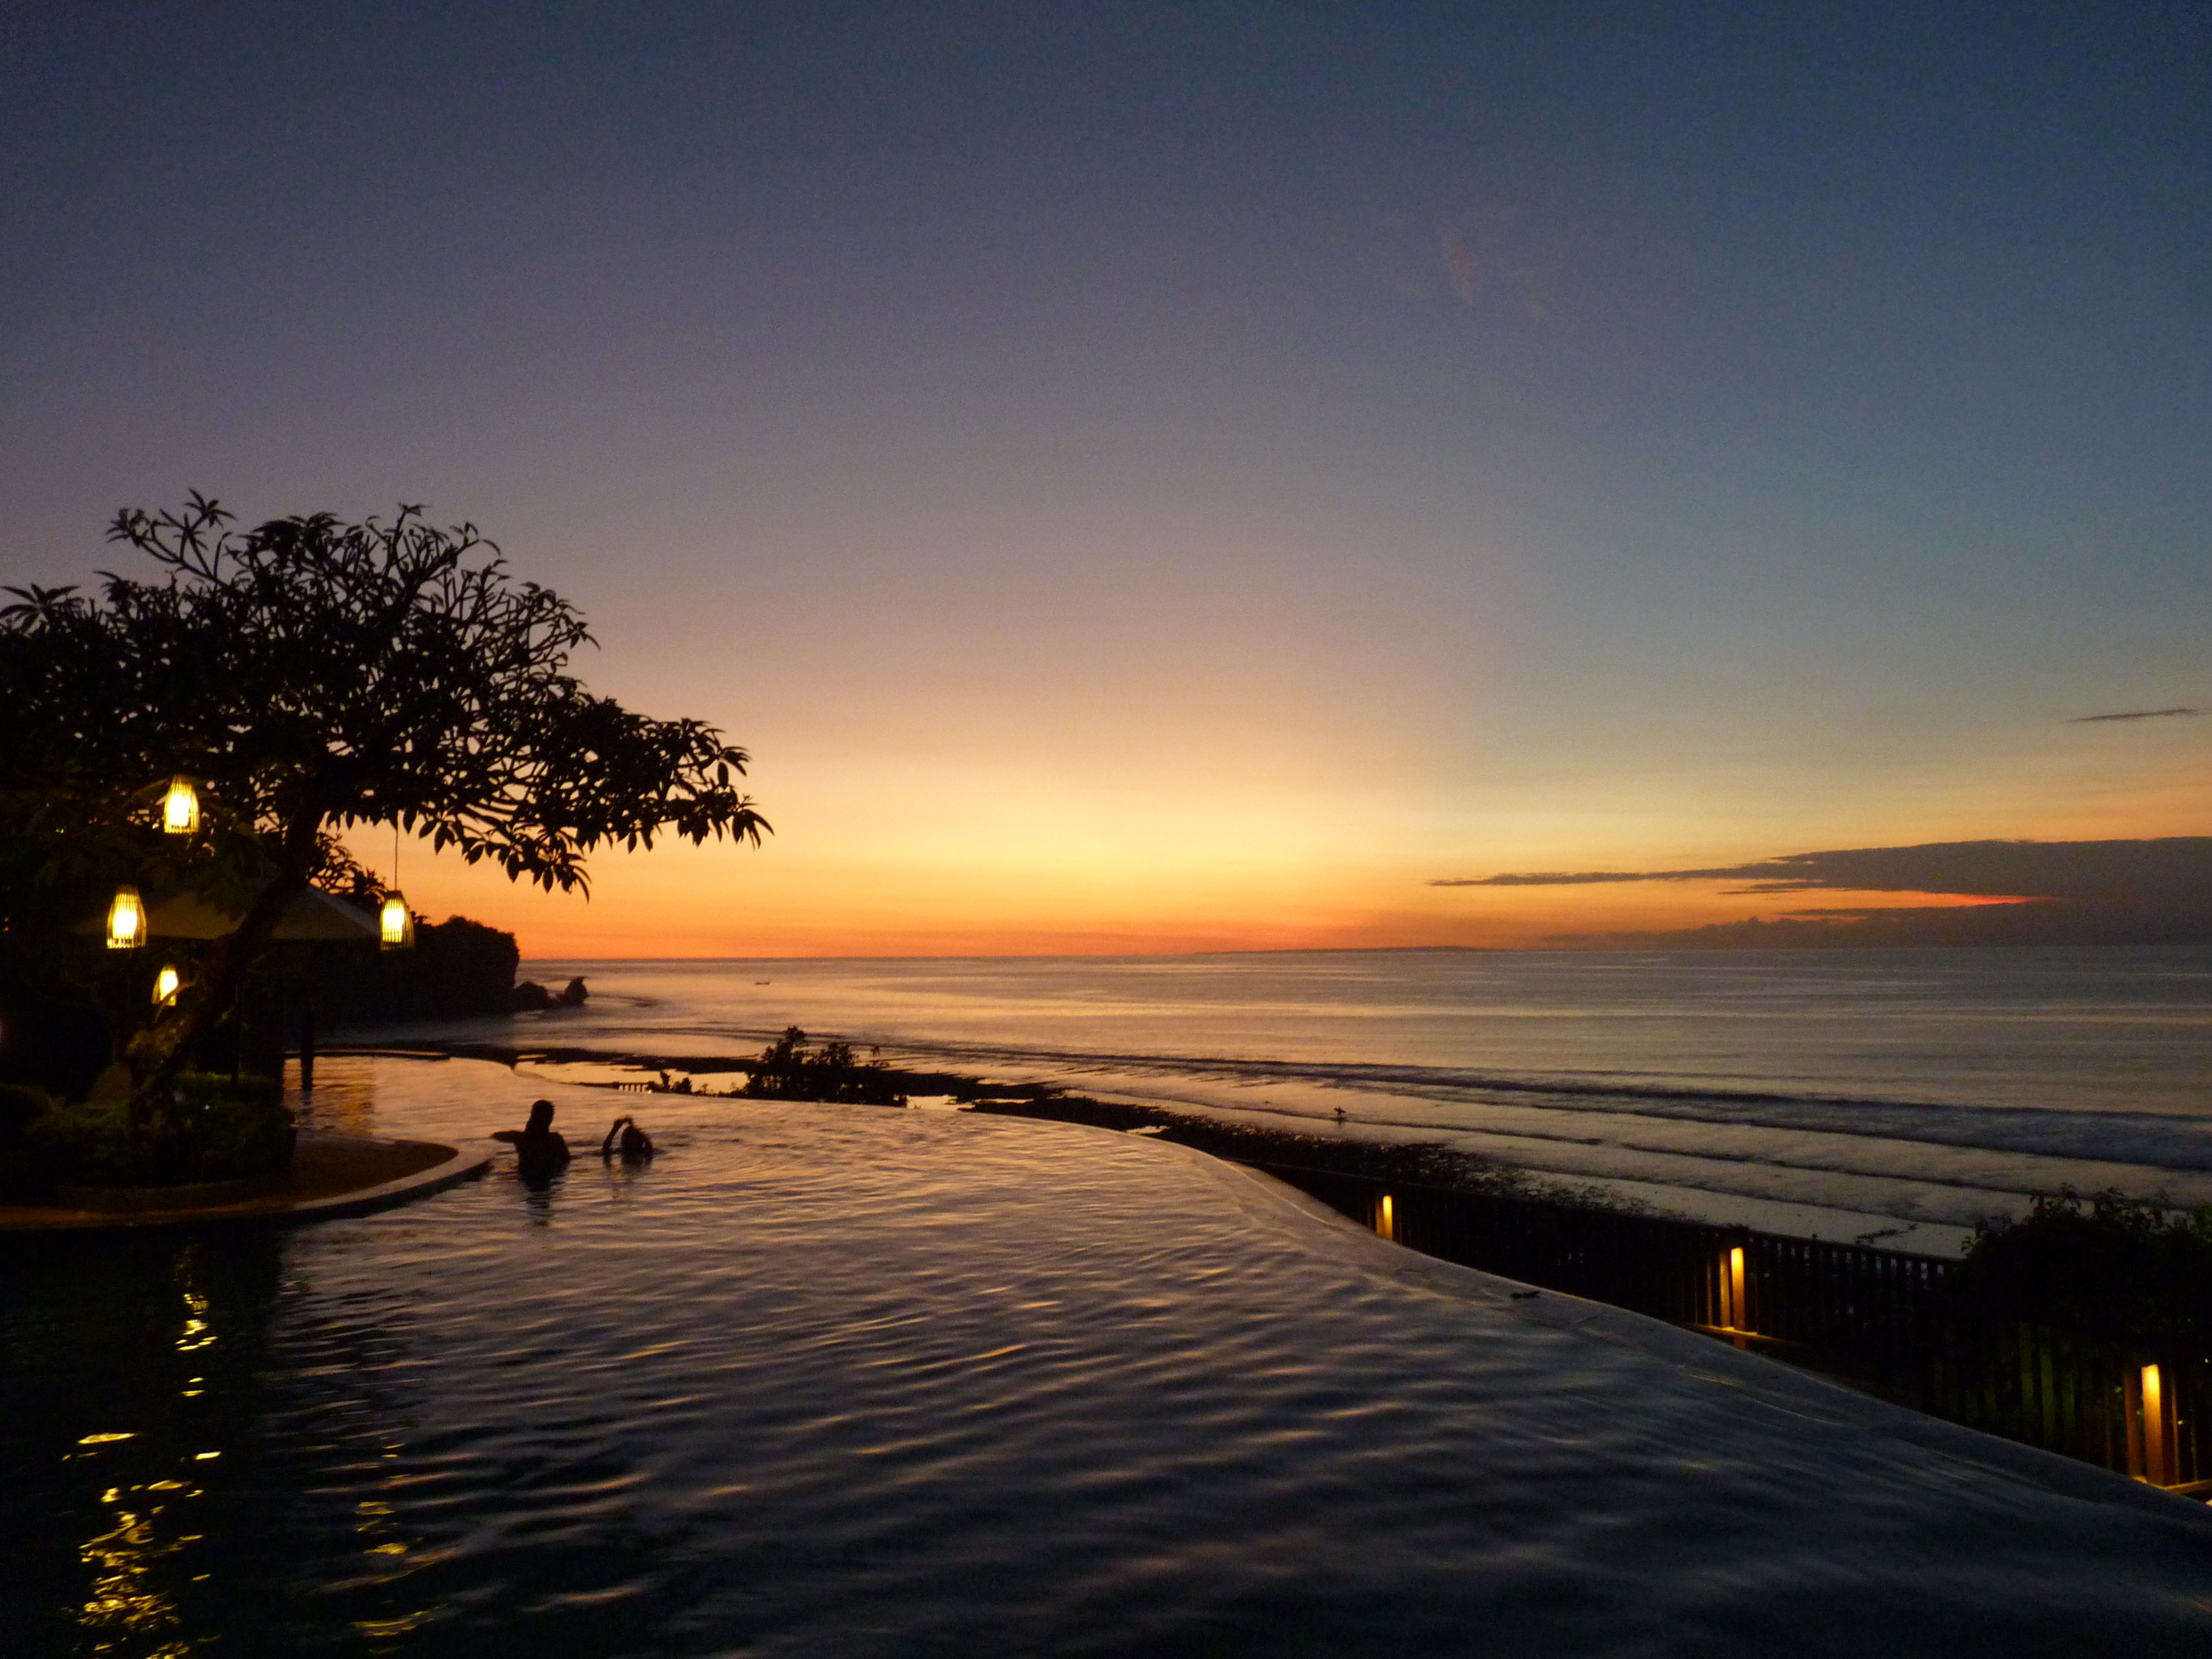
sunset, ocean, dusk, exotic, nature, resort, swimming pool, sky, afterglow, horizon, sunrise, water, evening, morning, sea, cloud, tree, calm, shore, coast, reflection, river, dawn, beach, landscape, inlet, tropics, bay, bank, vacation, coastal and oceanic landforms, red sky at morning, night, sound